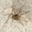
Label: spider